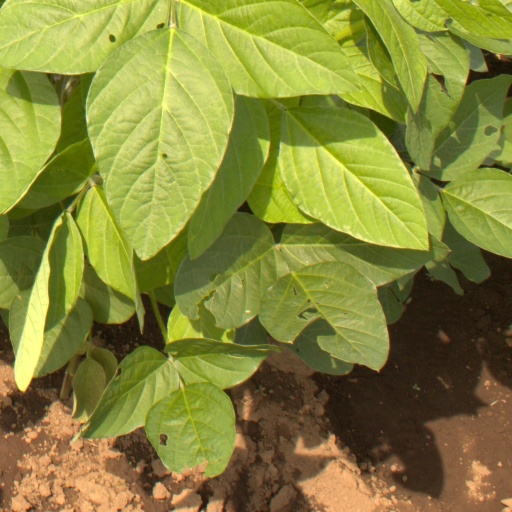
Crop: soybean